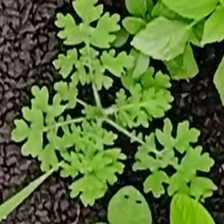
Weed species: Gajar_gavat_(Parthenium hysterophorus)